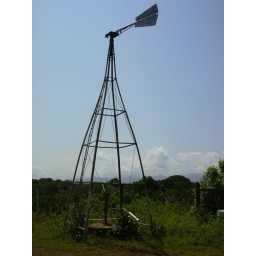
the windmilly-thing outside my home with the kanuku mountains in the background.